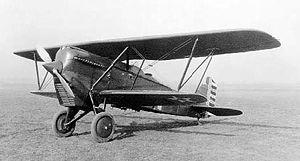
Le Boeing XP-7 est un prototype, biplan, chasseur des États-Unis des années 1920.